Fontaine du Puits de Grenelle

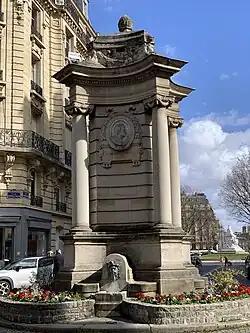
The Fontaine du Puits de Grenelle, 2021

The Fontaine du Puits de Grenelle is a fountain on Place Georges-Mulot in the 15th arrondissement of Paris, France, built in 1906.